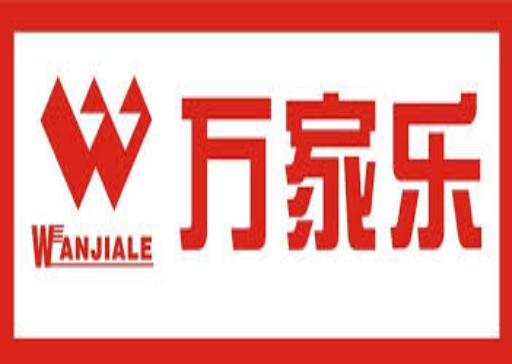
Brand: macro
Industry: Necessities